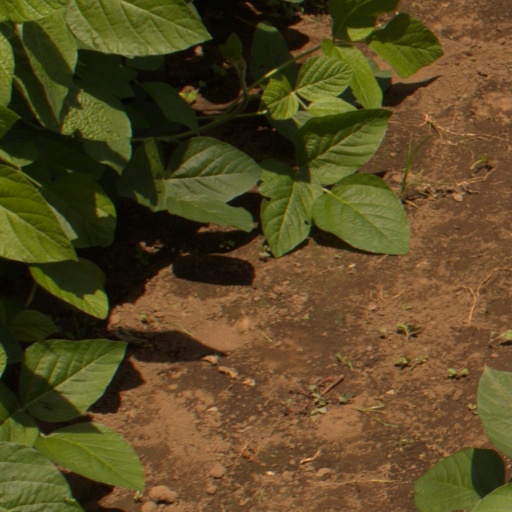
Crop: soybean